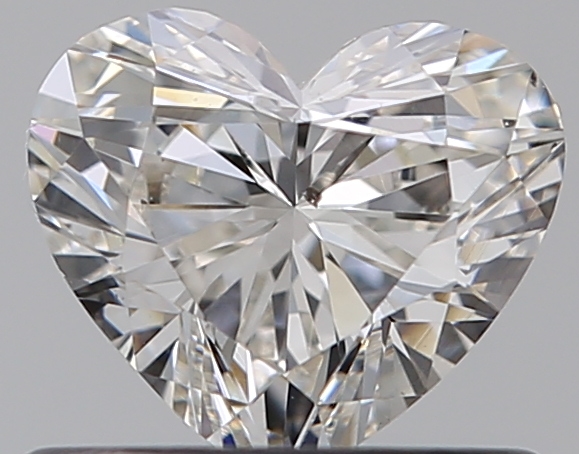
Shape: heart
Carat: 0.5
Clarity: SI1
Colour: I
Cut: EX
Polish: EX
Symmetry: VG
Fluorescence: F
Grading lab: GIA
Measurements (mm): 4.94 x 5.66 x 3.08